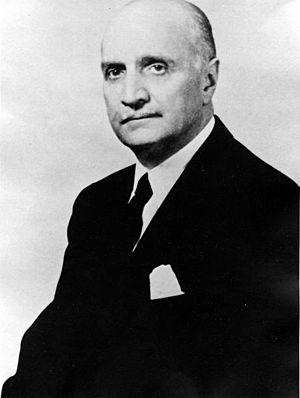
Loy Wesley Henderson, né le 28 juin 1892 à Rogers, dans l'Arkansas, et mort le 24 mars 1986, est un diplomate américain, membre du Service extérieur des États-Unis.